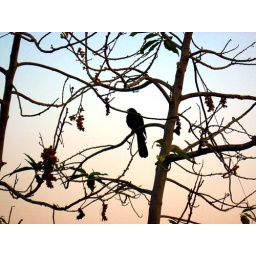
I took this pic in early morning !! a coockoo was sitting on the tree in front of my balcony!